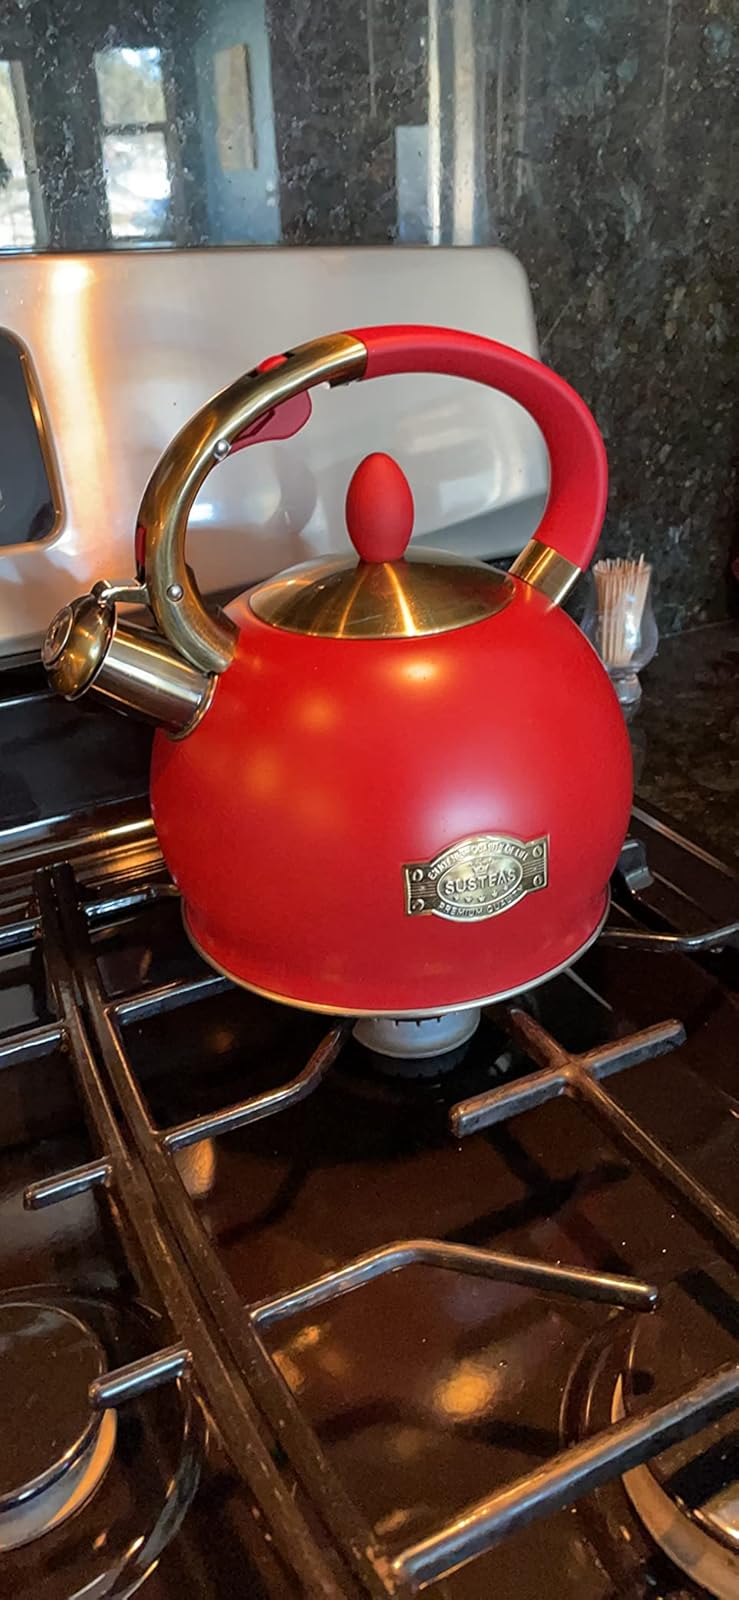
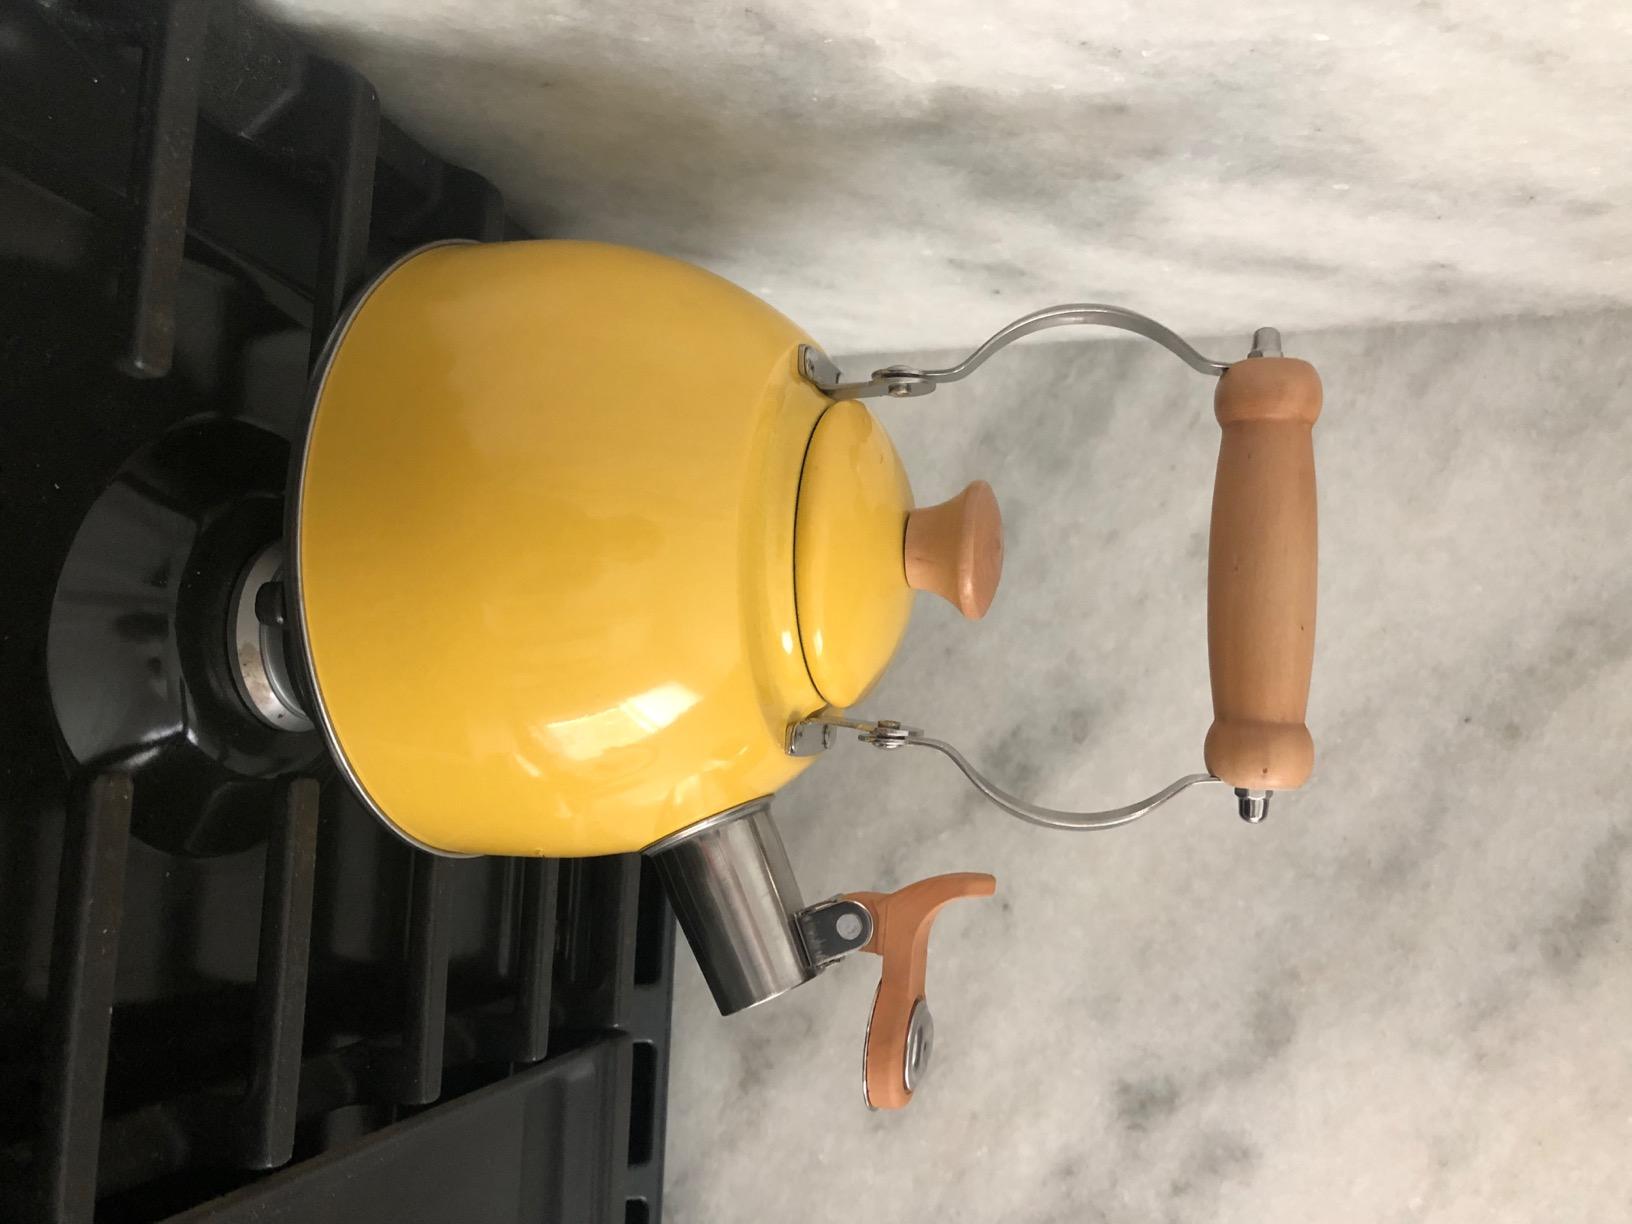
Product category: items_kettle
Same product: no